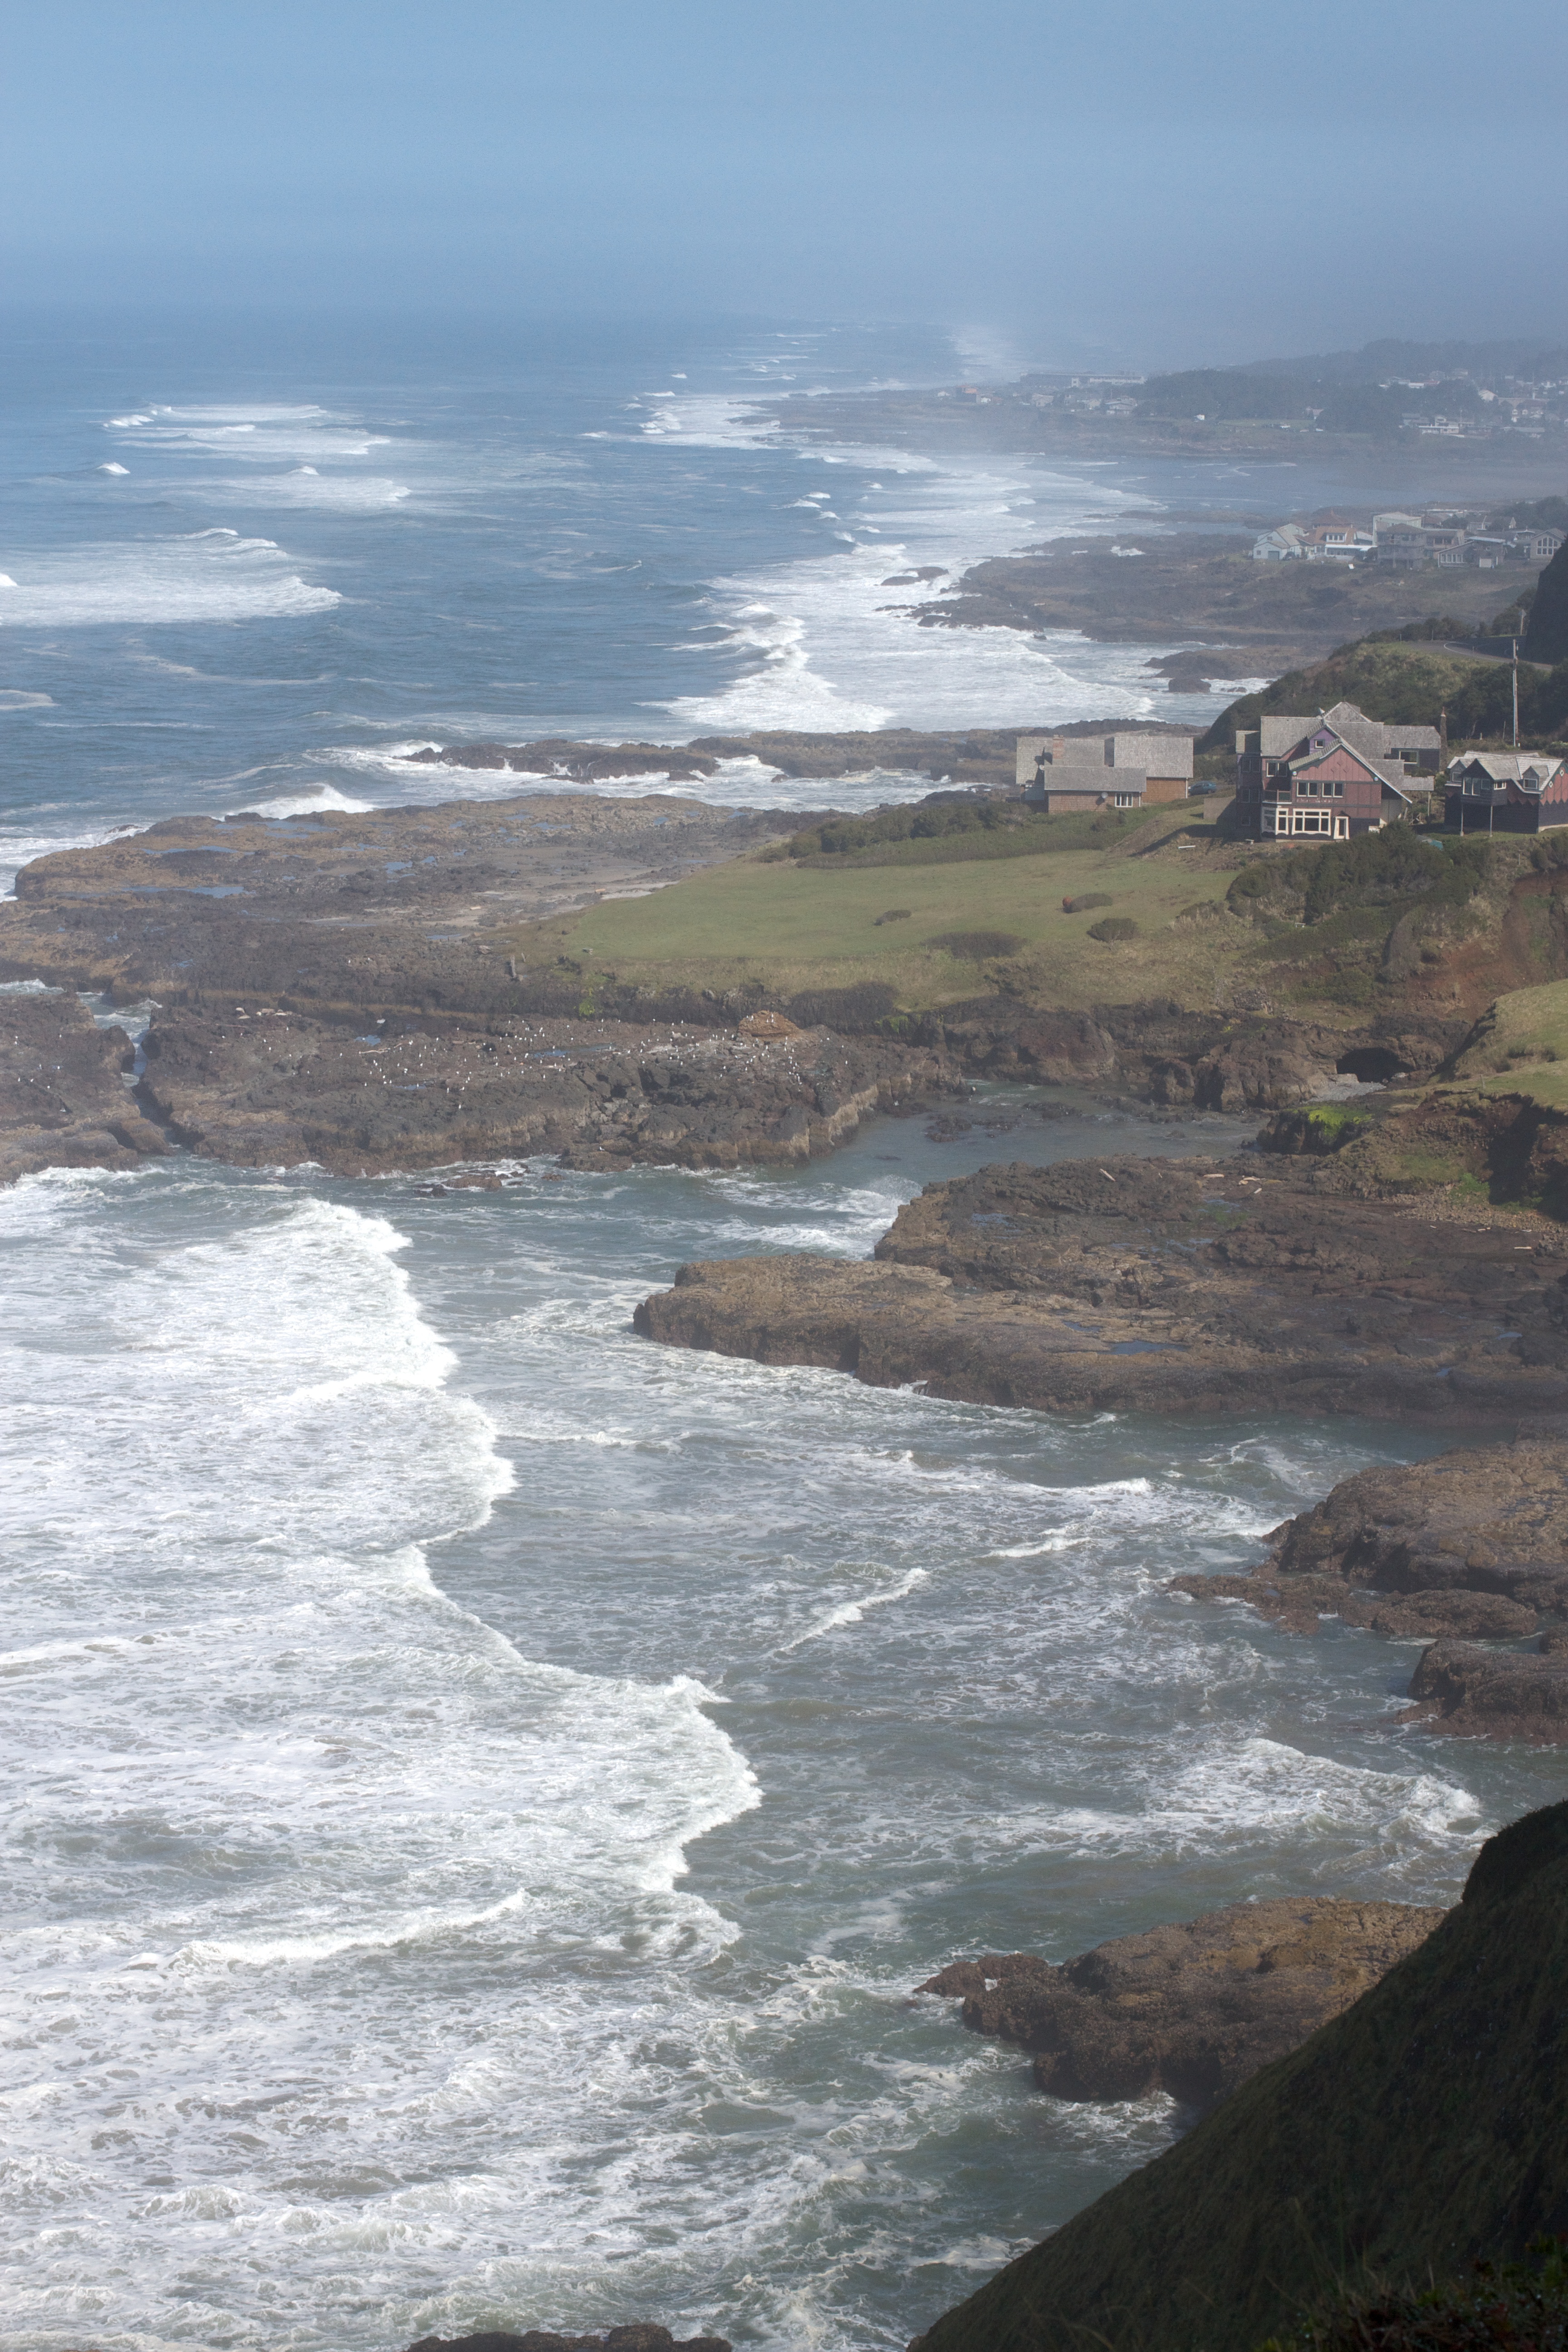
beach, landscape, sea, coast, water, rock, ocean, shore, wave, river, cliff, cove, bay, terrain, body of water, cape, landform, geographical feature, wind wave